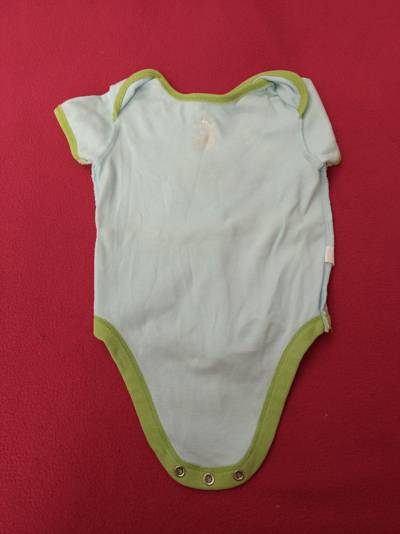
Waste category: clothes